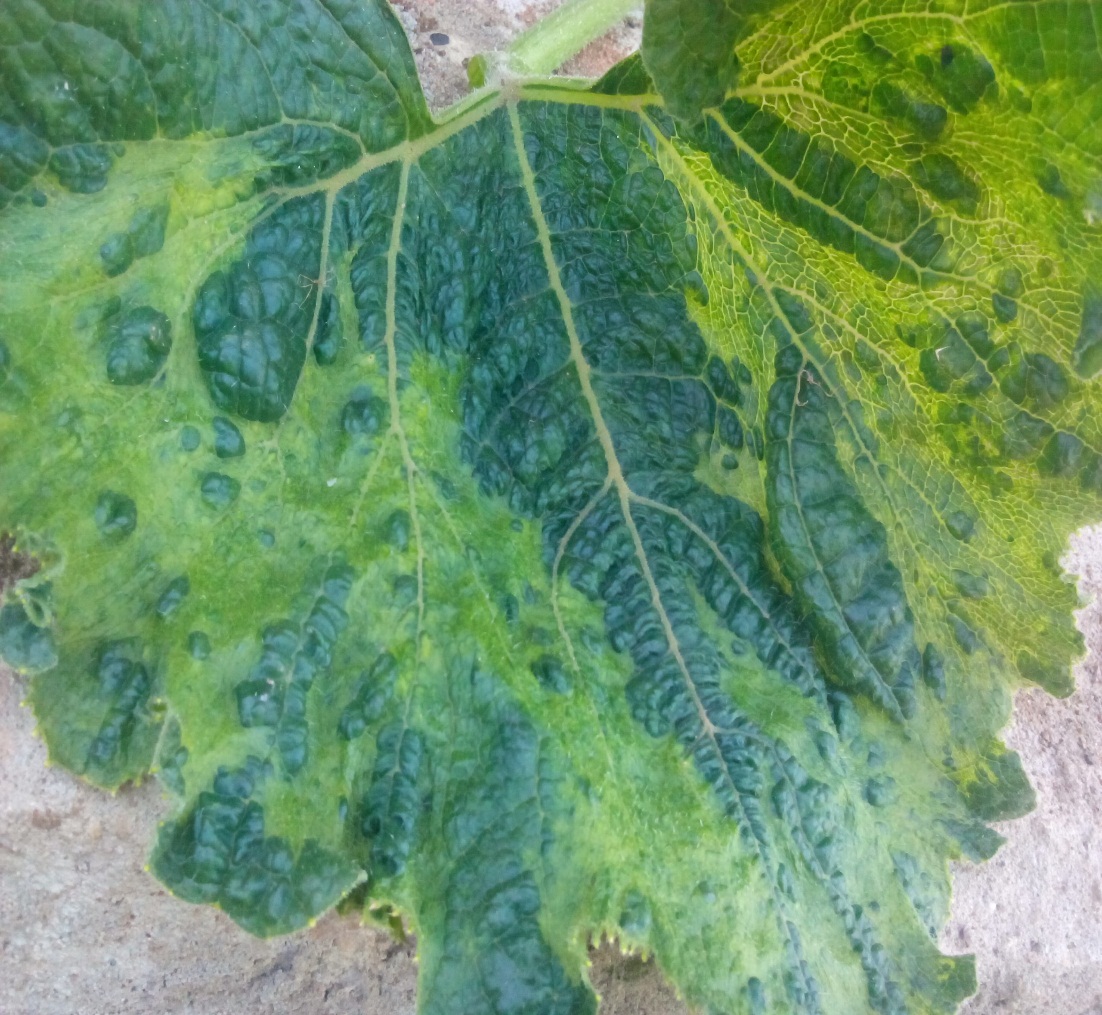
Plant: Zucchini
Disease: zucchini yellow mosaic virus